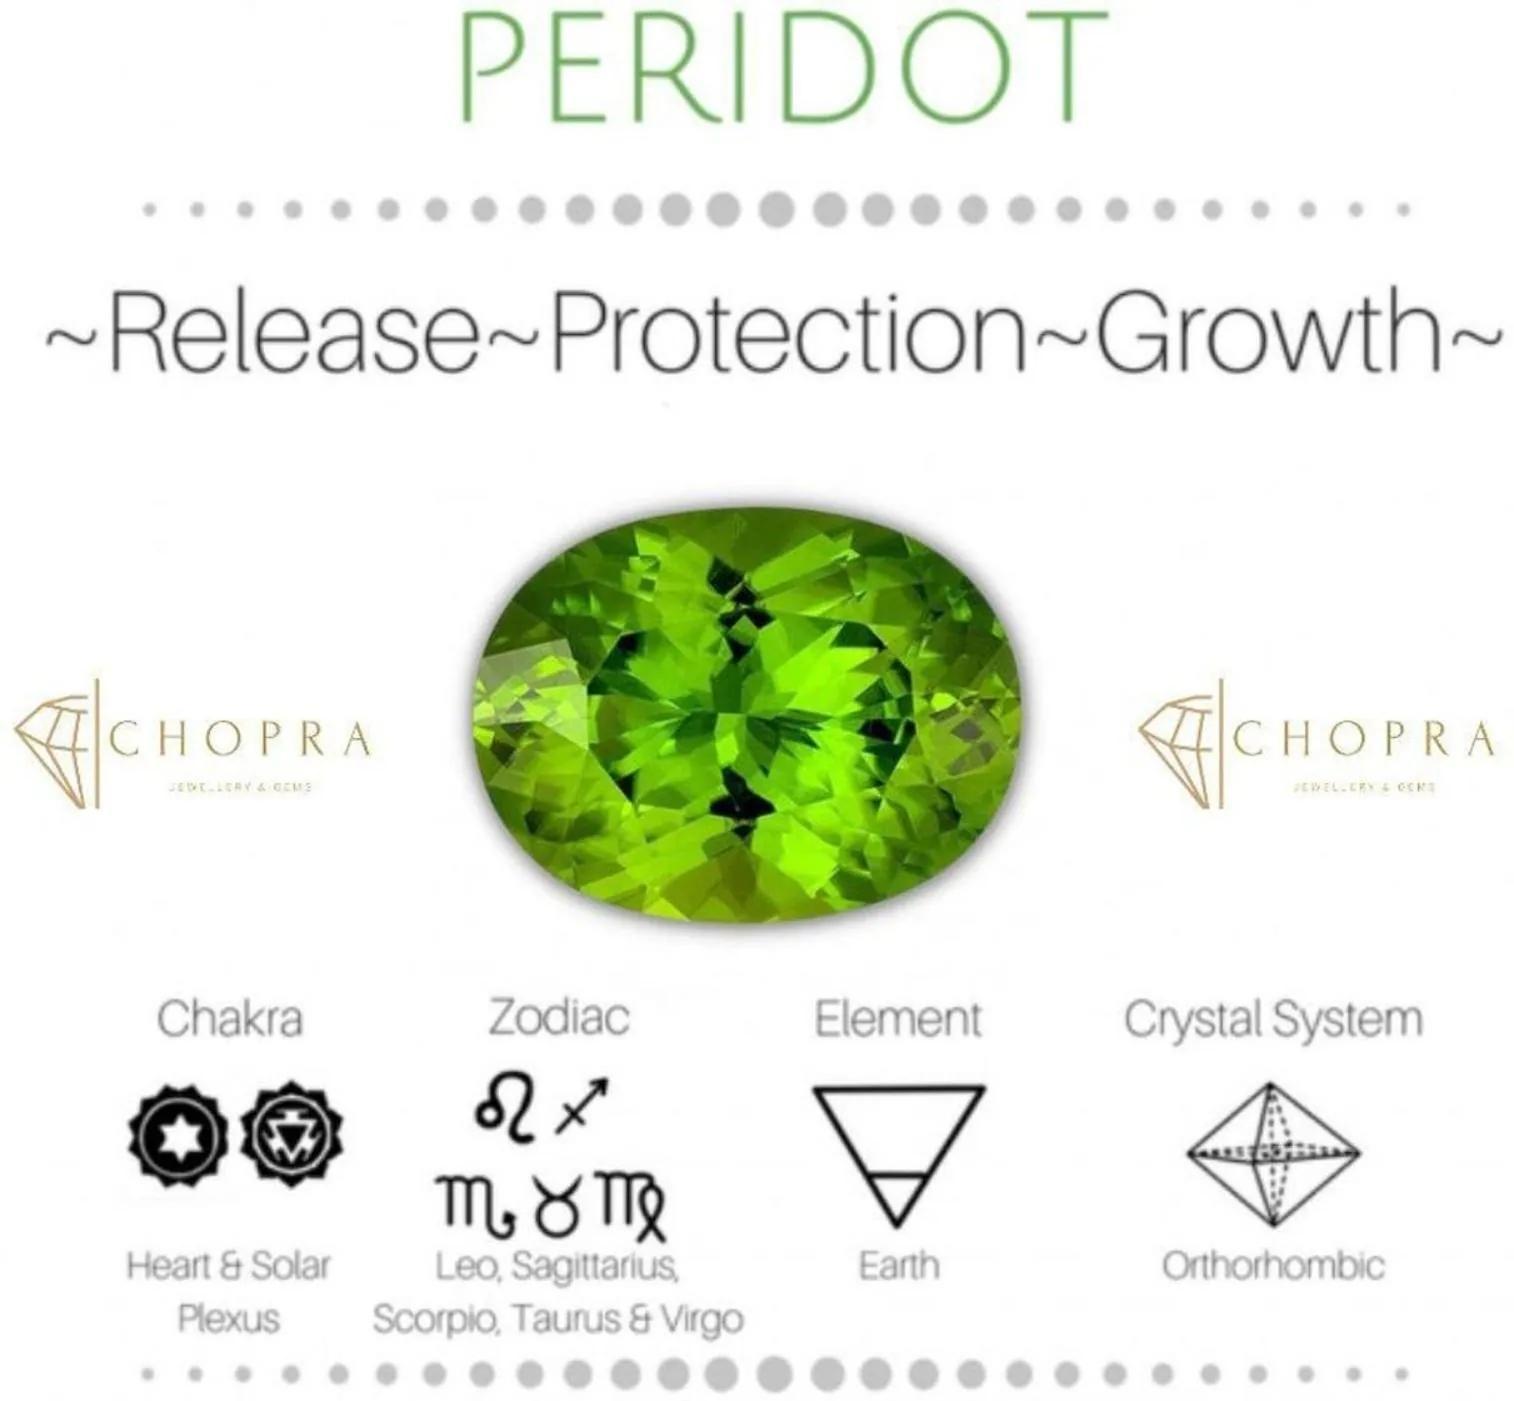
Chopra Gems Brass Peridot Pendant Without Chain Green (Men and Women) (Pendant_RSs82)
Type: Necklaces & Pendants
Brand: Chopra Gems & Jewellery
Price: Rs. 499
 Peridot was a very famous stone during ancient times.This stone is substitute of emerald. Peridots have magical and mystical properties associated with them. Some of its benefits areperidots increase strength and vitality in people.They have a calming effect on the wearer. They are also said to bring happiness and warmth in the lives of people.They increase strength in people and reduce anxiety.When used as a necklace, they become a protector against negative emotions.They are known to have healing effect on liver and gall bladder.They help people in understanding relationships and their values. Since this stone is related to happiness, love and truth, it instills a sense of truthfulness in people and makes them think in a rational way.This stone releases negativity and brings clarity in thoughts..
Features: Material - brass,Color green,Chain not included
Included: Peridot Pendant